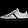
Label: Sneaker